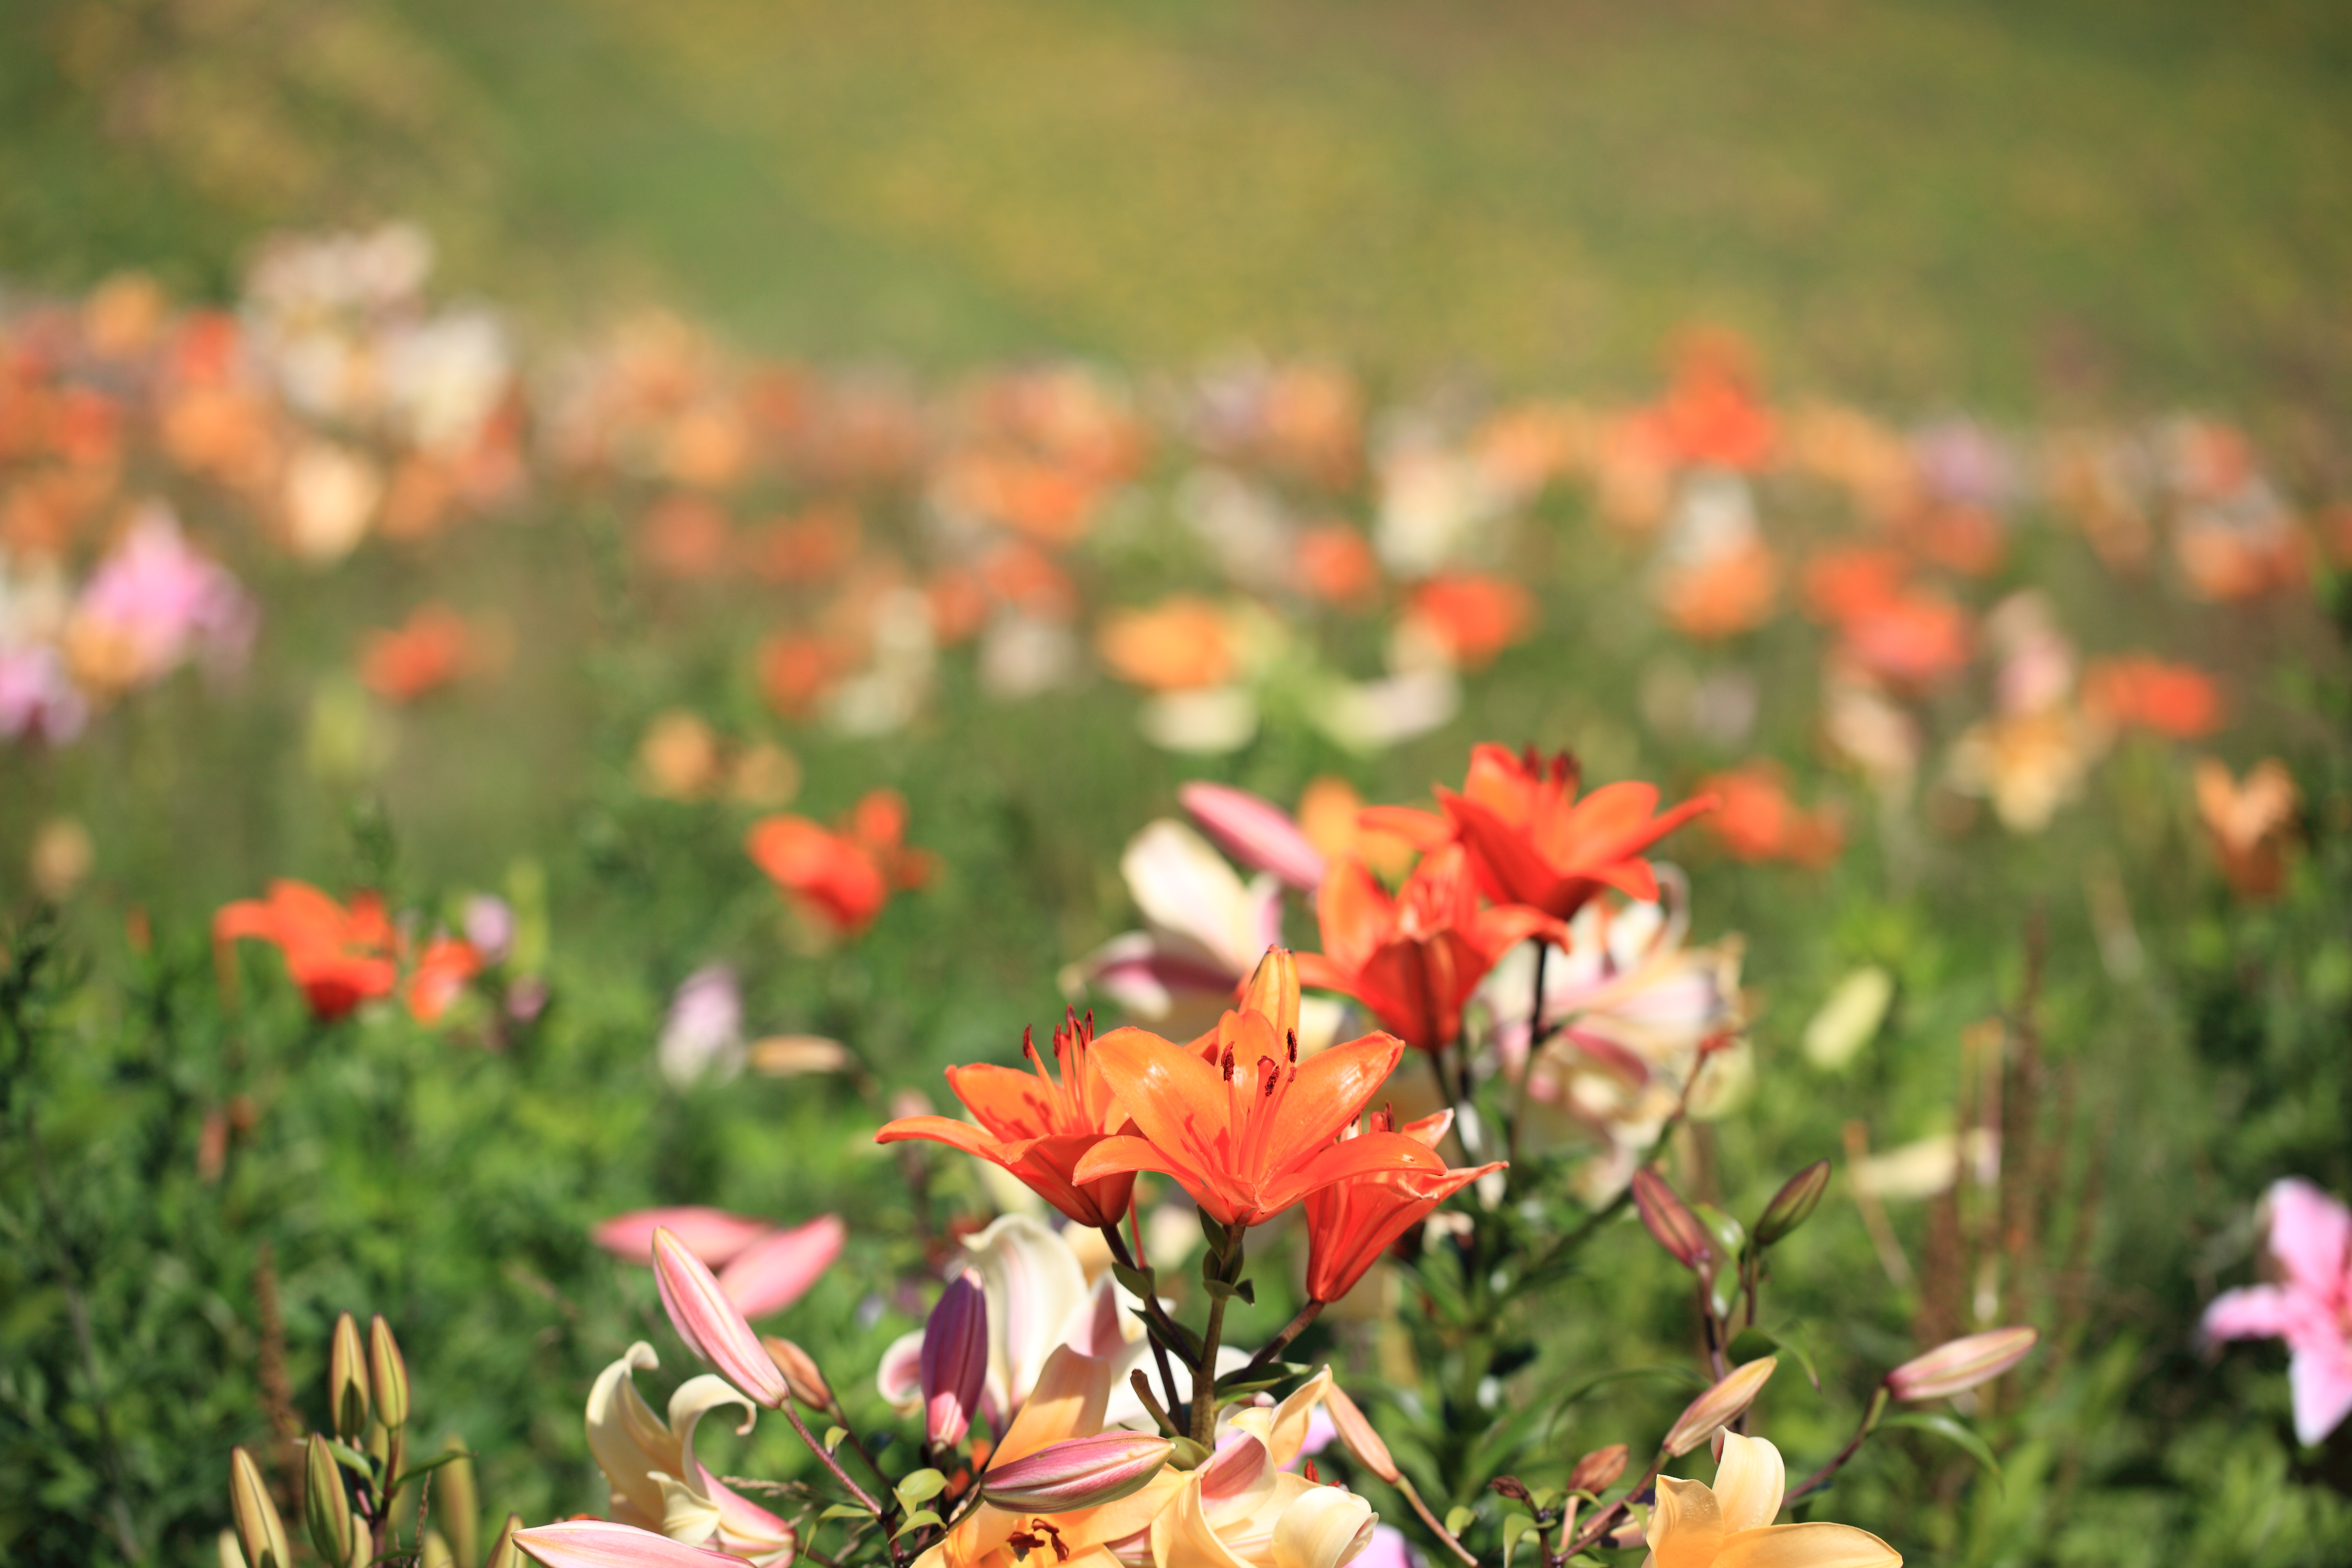
nature, grass, blossom, plant, field, lawn, meadow, prairie, leaf, flower, petal, high, autumn, botany, flora, season, wildflower, shrub, 5d, hires, lily, markii, hi, res, resolution, lilium, huntermountain, macro photography, flowering plant, annual plant, natural environment, land plant